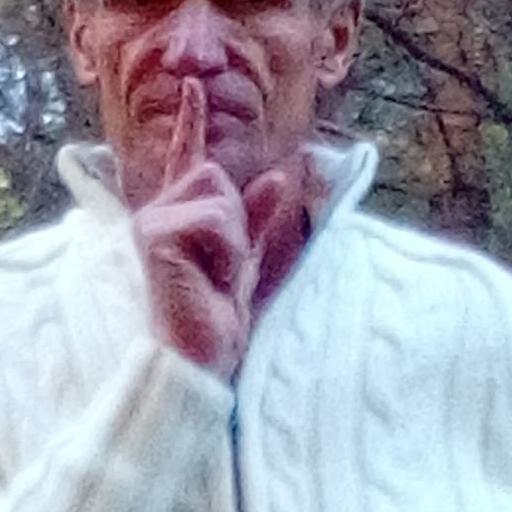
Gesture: mute